Holger Drachmann

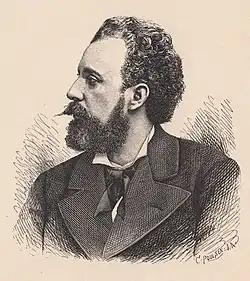
Holger Drachmann, circa 1894

Holger Henrik Herholdt Drachmann (9 October 1846 – 14 January 1908) was a Danish poet, dramatist and painter. He was a member of the Skagen artistic colony and became a figure of the Scandinavian Modern Breakthrough Movement.